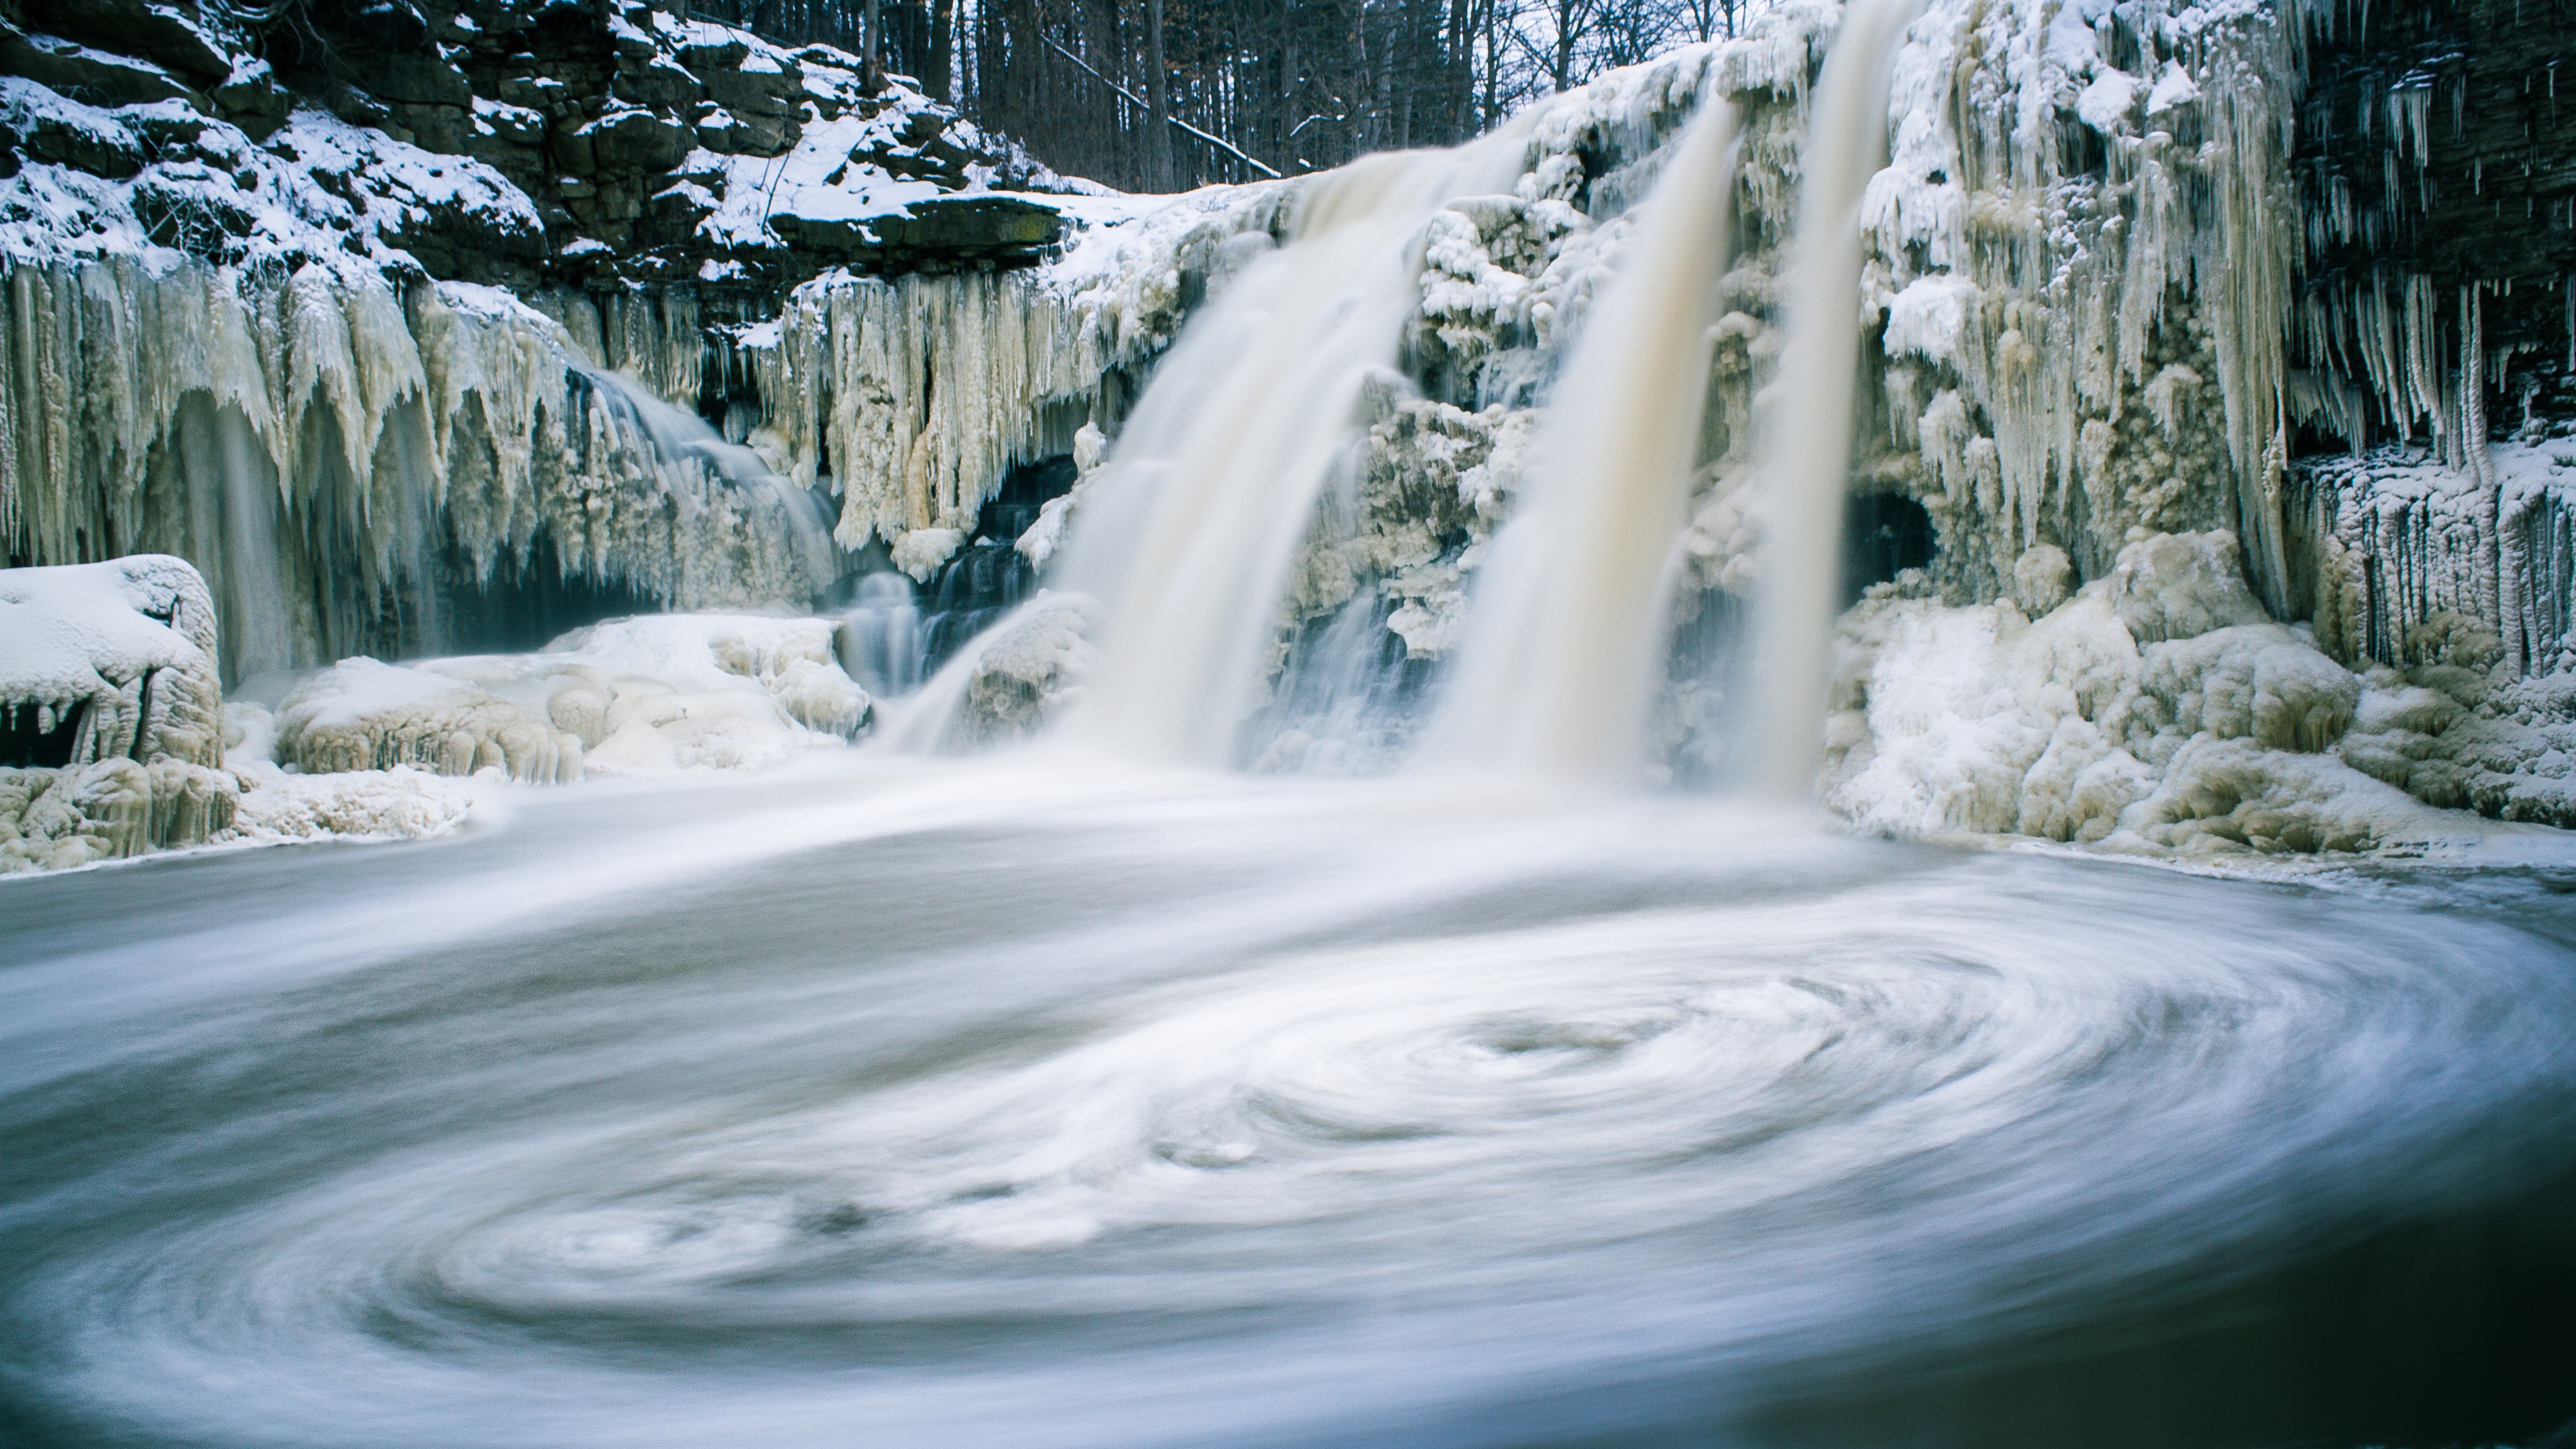
water, nature, waterfall, snow, cold, winter, frost, river, motion, stream, ice, rapid, whirlpool, season, body of water, rocks, wasserfall, time lapse, water feature, freezing